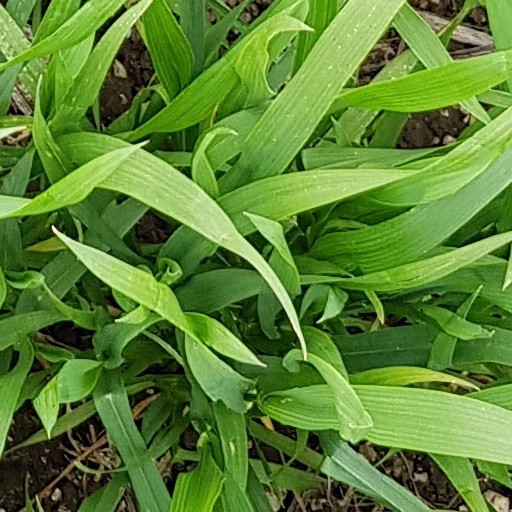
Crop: wheat